Goodnestone Park

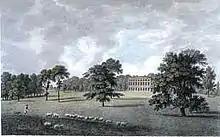
Goodnestone Park in the 1770s

Not long after the house was built, extensive formal gardens developed around the house, the brainchild of William Harris. However, Sir Brook Bridges, 3rd Baronet (the grandson of Brook Bridges, 1st Baronet) replaced the gardens at the end of the 18th century with a landscape park and made several alterations to the house. He married Fanny Fowler and had a daughter, Elizabeth, who married Edward Austen, brother of the famous author Jane Austen. The young couple stayed at Rowling house on the estate for several years before moving to nearby Godmersham and Jane was a regular guest at Goodnestone. It was after staying at Rowling House in 1796 that she began writing her novel "Pride and Prejudice", originally named "First Impressions".